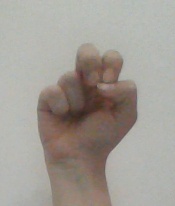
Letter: gaaf